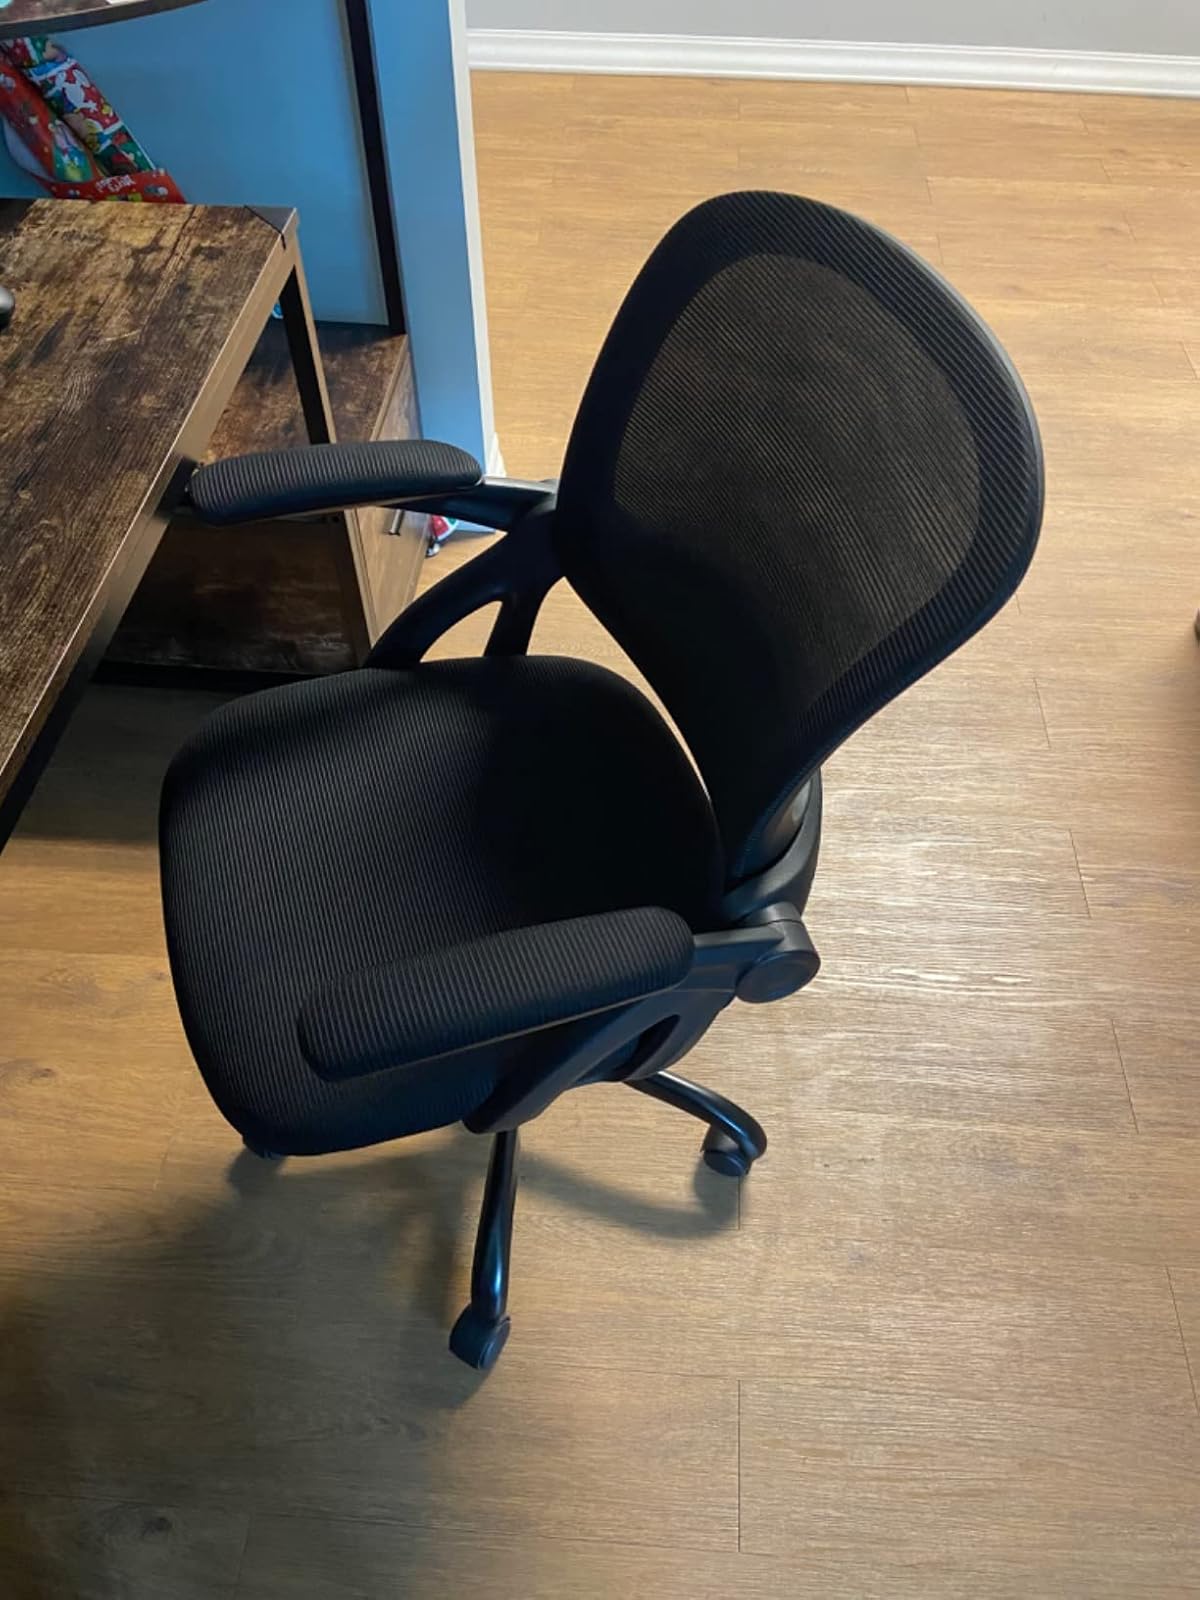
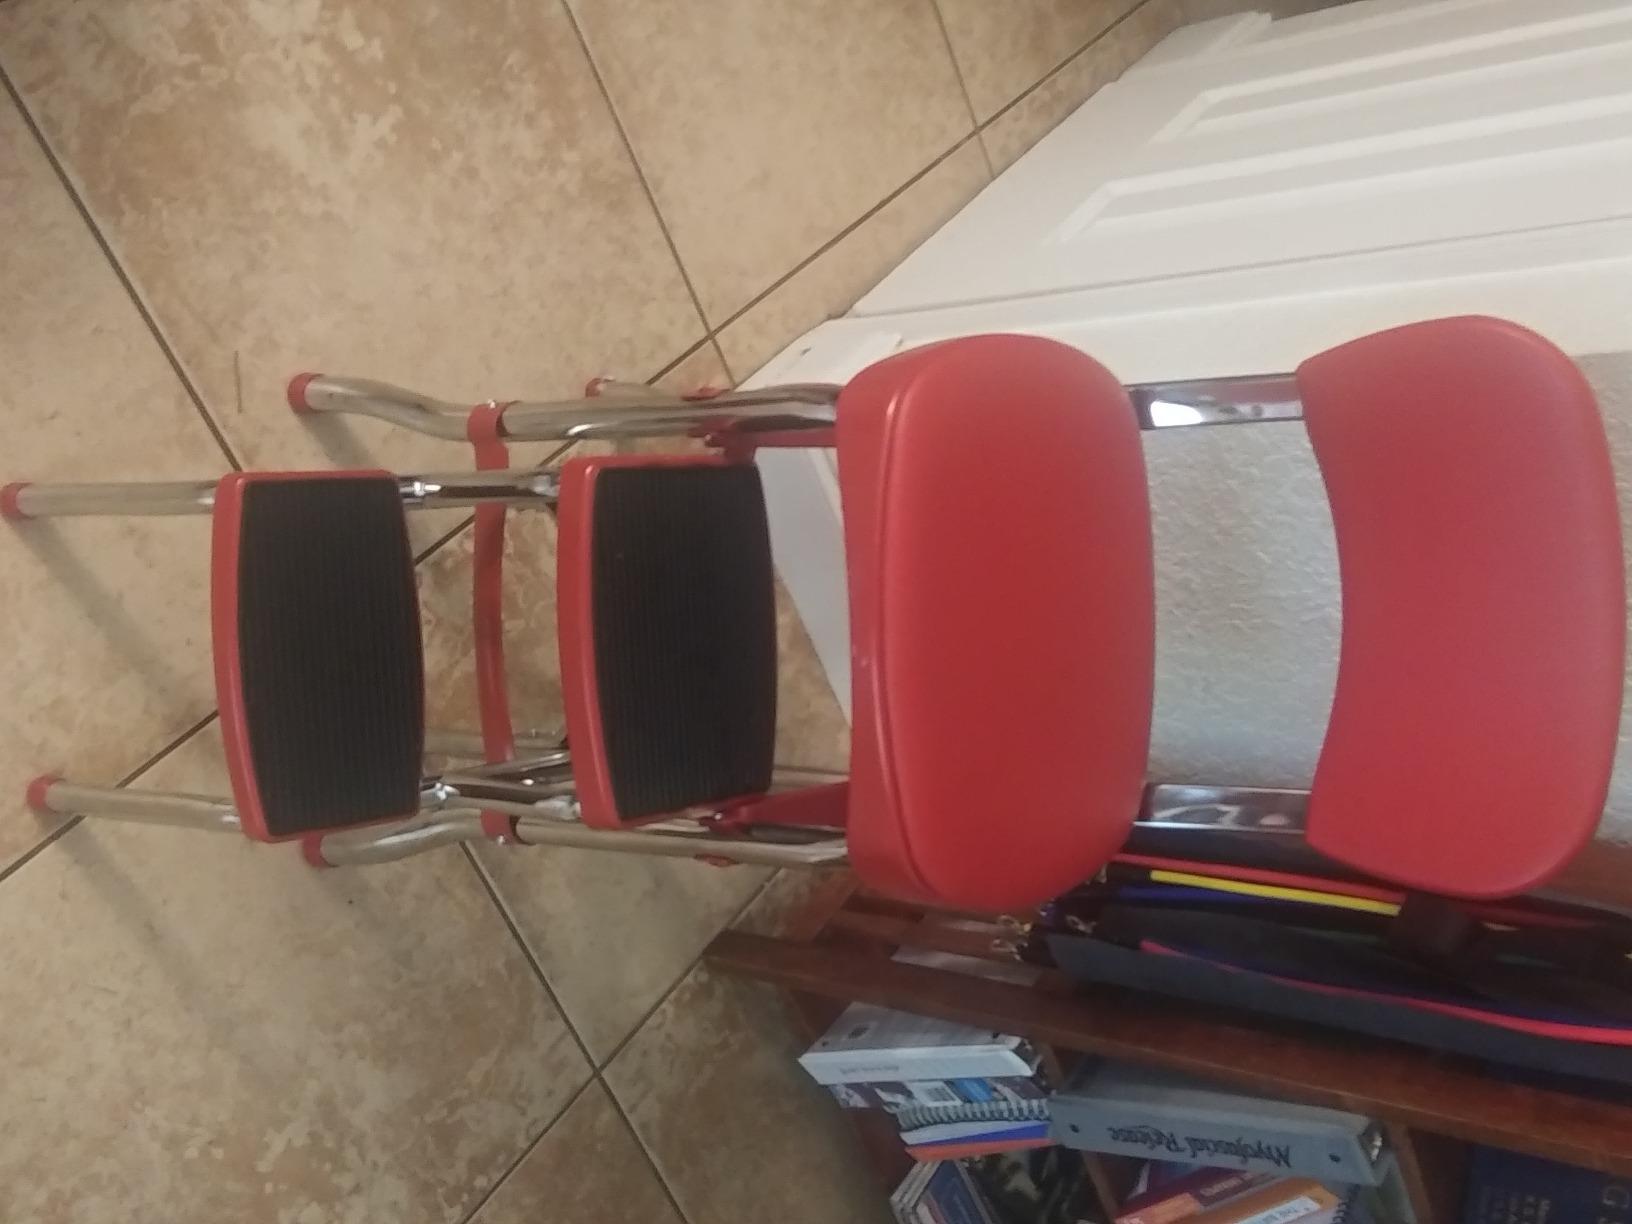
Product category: items_chair
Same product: no